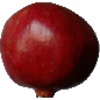
Label: pomegranate